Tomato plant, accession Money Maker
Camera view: vertical (180 deg); turntable rotation: 300 degrees
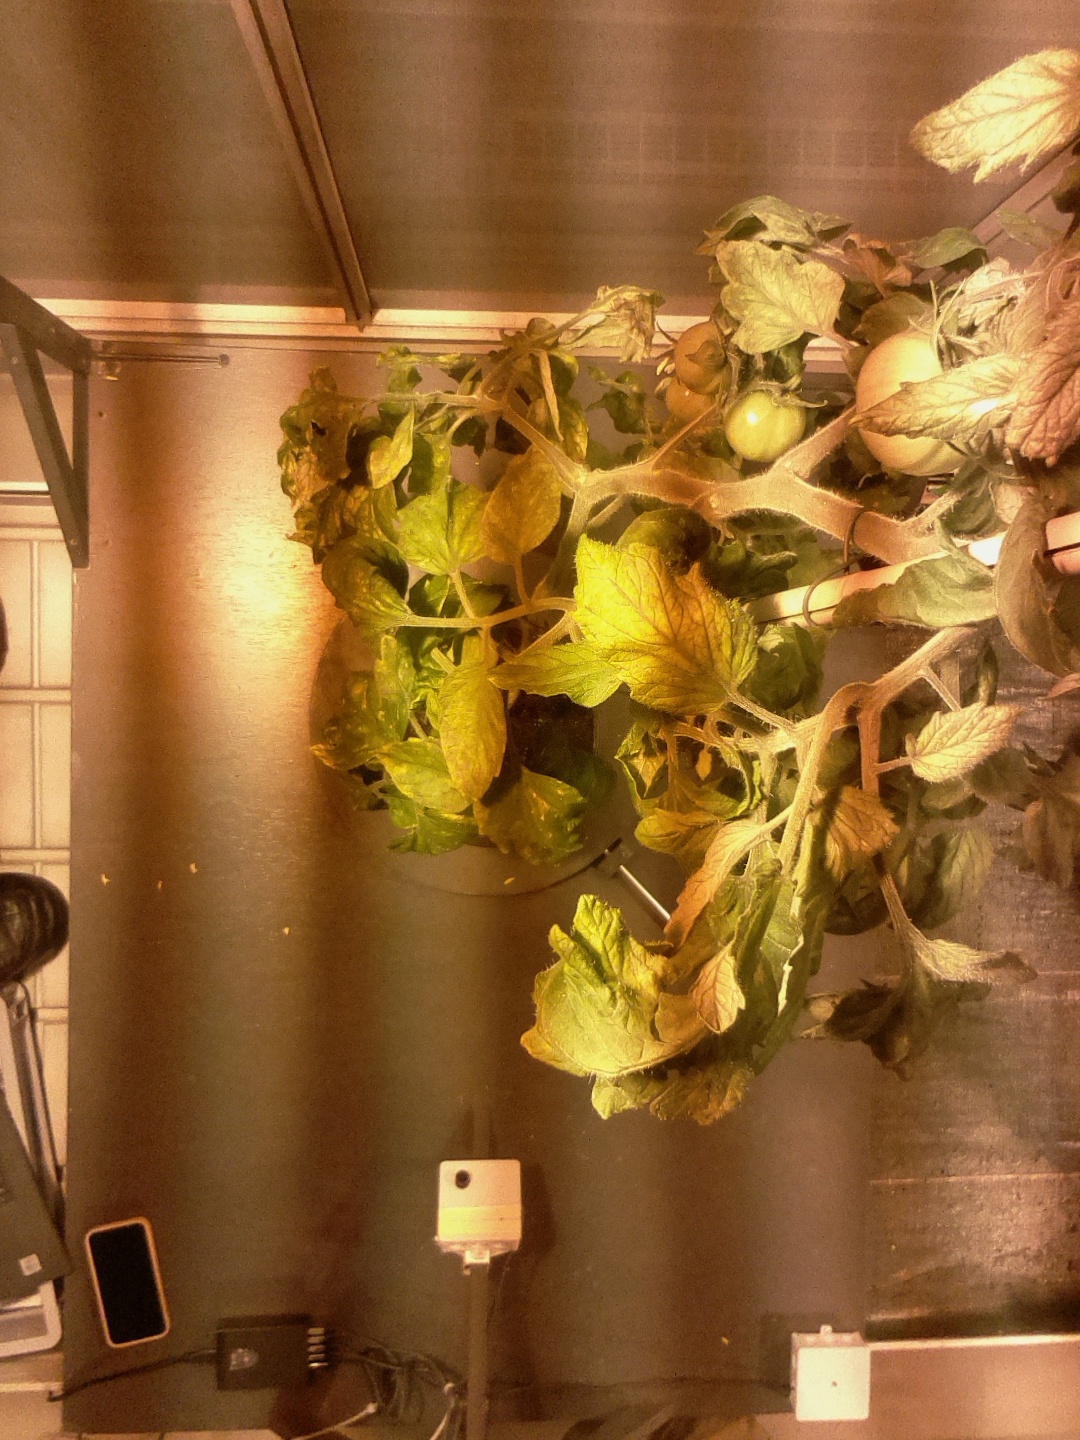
BBCH growth stage 74: 40%-50% of final fruit size